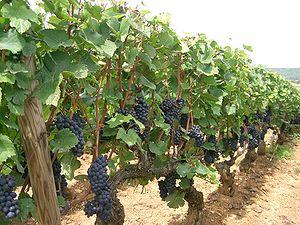
cépage Pinot noir en Bourgogne, à Santenay, à la période des vendanges
Le vignoble de Bourgogne est un vignoble français situé en Bourgogne-Franche-Comté dans les départements de l'Yonne, de la Côte-d'Or et de Saône-et-Loire. Il s’étend sur 250 km de longueur du nord de Chablis au sud du Mâconnais.
Le coteaux-du-giennois est un vin français d'appellation d'origine contrôlée produit de Gien à Cosne-Cours-sur-Loire, à la limite entre les départements du Loiret au nord et de la Nièvre au sud.
Le pinot noir ou pinot est un cépage de vigne français.
Les familles de cépages se sont diversifiées, depuis l'ère tertiaire, période à laquelle est apparu la vigne. Ces mutations successives sont le fait des périodes de glaciations et de réchauffement de la planète qui ont contraint cette espèce à s'adapter à des climats de plus en plus diversifiés.